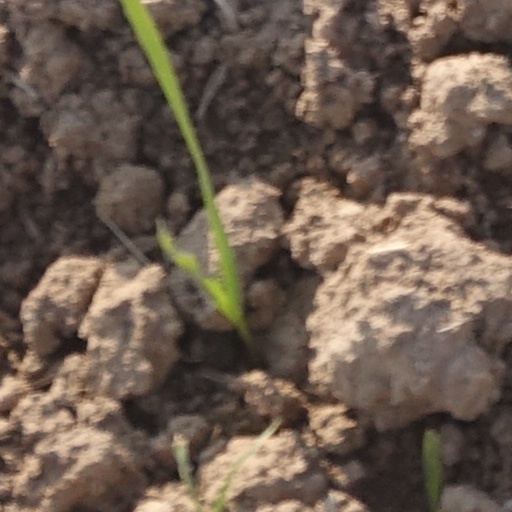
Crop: wheat